List of compositions by Wolfgang Amadeus Mozart

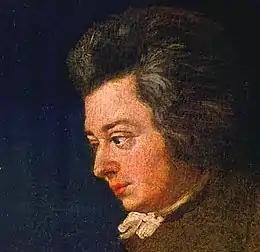
Wolfgang Amadeus Mozart,

Wolfgang Amadeus Mozart (1756–1791) was a prolific and influential composer of the Classical period who wrote in many genres. Perhaps his best-admired works can be found within the categories of operas, piano concertos, piano sonatas, symphonies, string quartets, and string quintets. Mozart also wrote many violin sonatas; other forms of chamber music; violin concertos, and other concertos for one or more solo instruments; masses, and other religious music; organ music; masonic music; and numerous dances, marches, divertimenti, serenades, and other forms of light entertainment.